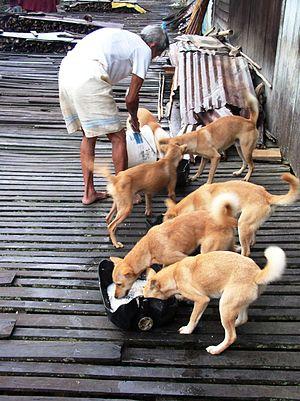
Le dingo ou warrigal est un chien sauvage de la famille des Canidés, provenant probablement d'une population de chiens retournés à l'état sauvage et ayant ainsi formé une sous-espèce, plutôt qu'une espèce distincte. Ces chiens domestiques ont été introduits par l'homme il y a environ quatre mille ans. Leur aire de répartition se situe en Asie du Sud-Est d'où il est originaire, il est également présent en Australie.
Un chien paria est à l'origine un chien semi-sauvage d'Inde. On désigne également ainsi aujourd'hui des chiens commensaux de l'homme, vivant non seulement en Inde, mais aussi dans l'ensemble de l'Asie, en Océanie, dans l'Est de l'Europe ou en Afrique. Ils sont apparentés aux chiens primitifs et sont tolérés dans l'entourage des humains, comme éboueurs ou comme aide occasionnelle pour la chasse, mais n'ont jamais été vraiment domestiqués. Exemples de synanthropie, de la même manière que le moineau domestique ou le rat qui vivent dans l'entourage des habitations, ces chiens errants se nourrissent principalement de restes, éventuellement de proies chassées ou de nourriture donnée par les humains.